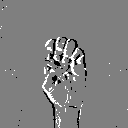
ASL letter: e